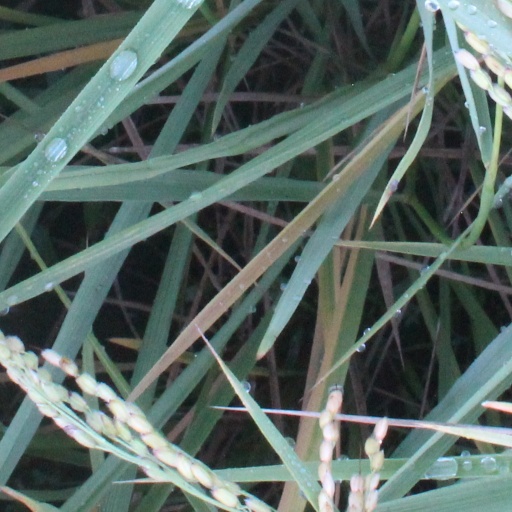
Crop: rice